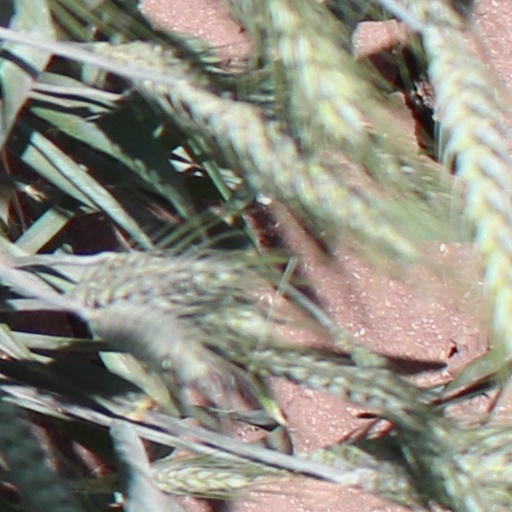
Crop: wheat